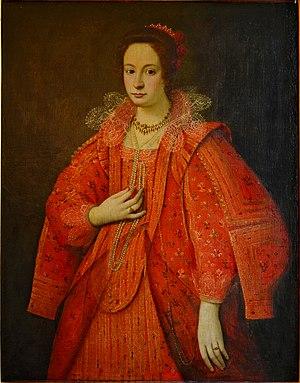
La Femme en rouge
Le musée d'Art et d'Histoire de Cognac est installé dans l'hôtel Dupuy d’Angeac, à l'intérieur du jardin public de Cognac formé de la réunion de son jardin à celui de l'hôtel Otard de la Grange acheté par la ville en 1889 et devenu hôtel de ville en 1892. Le paysagiste Édouard André redessine alors le parc en jardin creux avec perspectives et plan d'eau.
Scipione Pulzone dit Scipione da Gaeta est un peintre italien du XVIᵉ siècle.